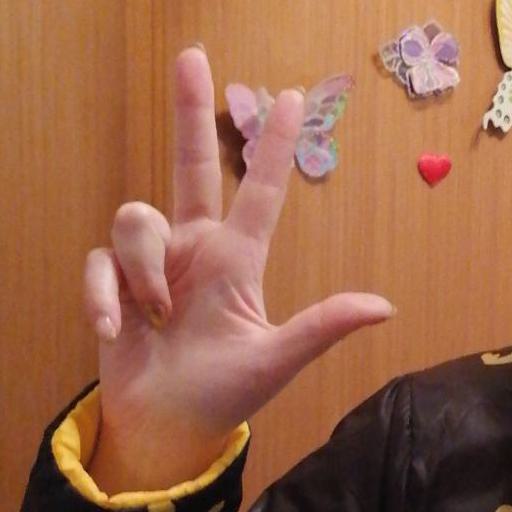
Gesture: three2